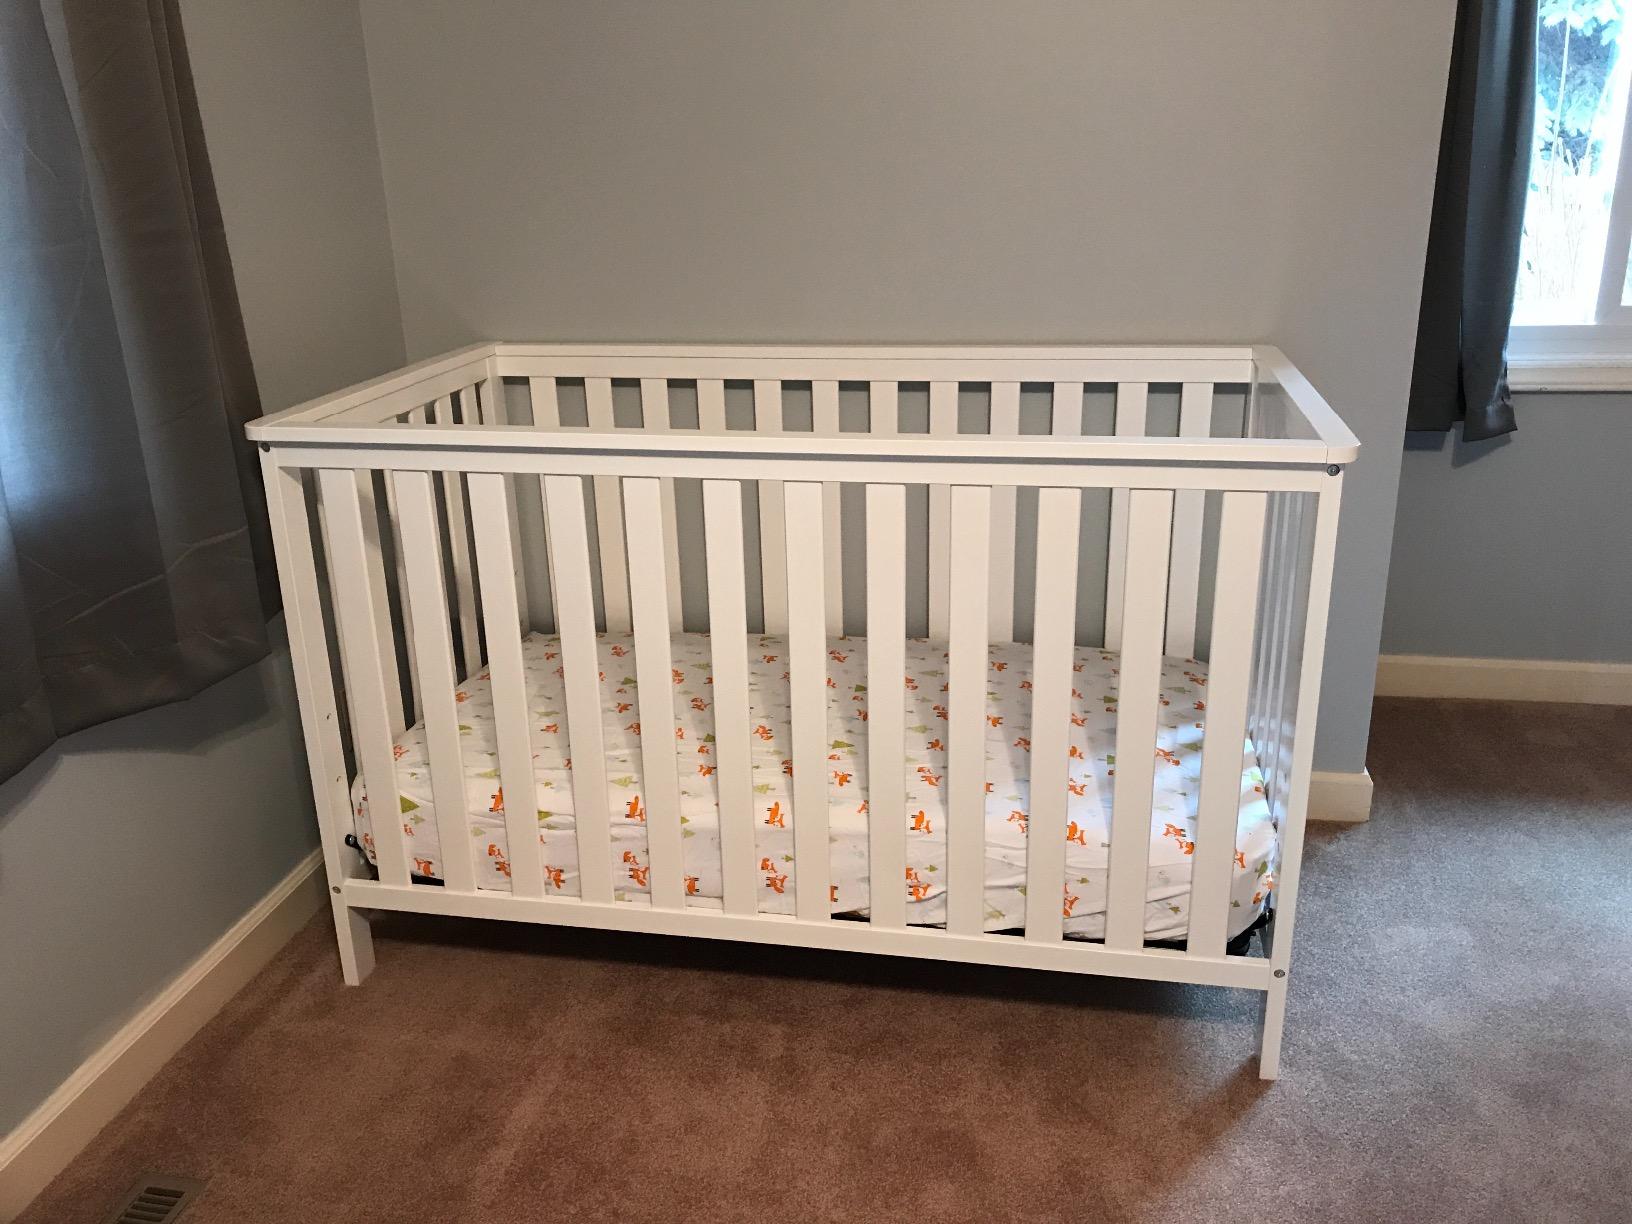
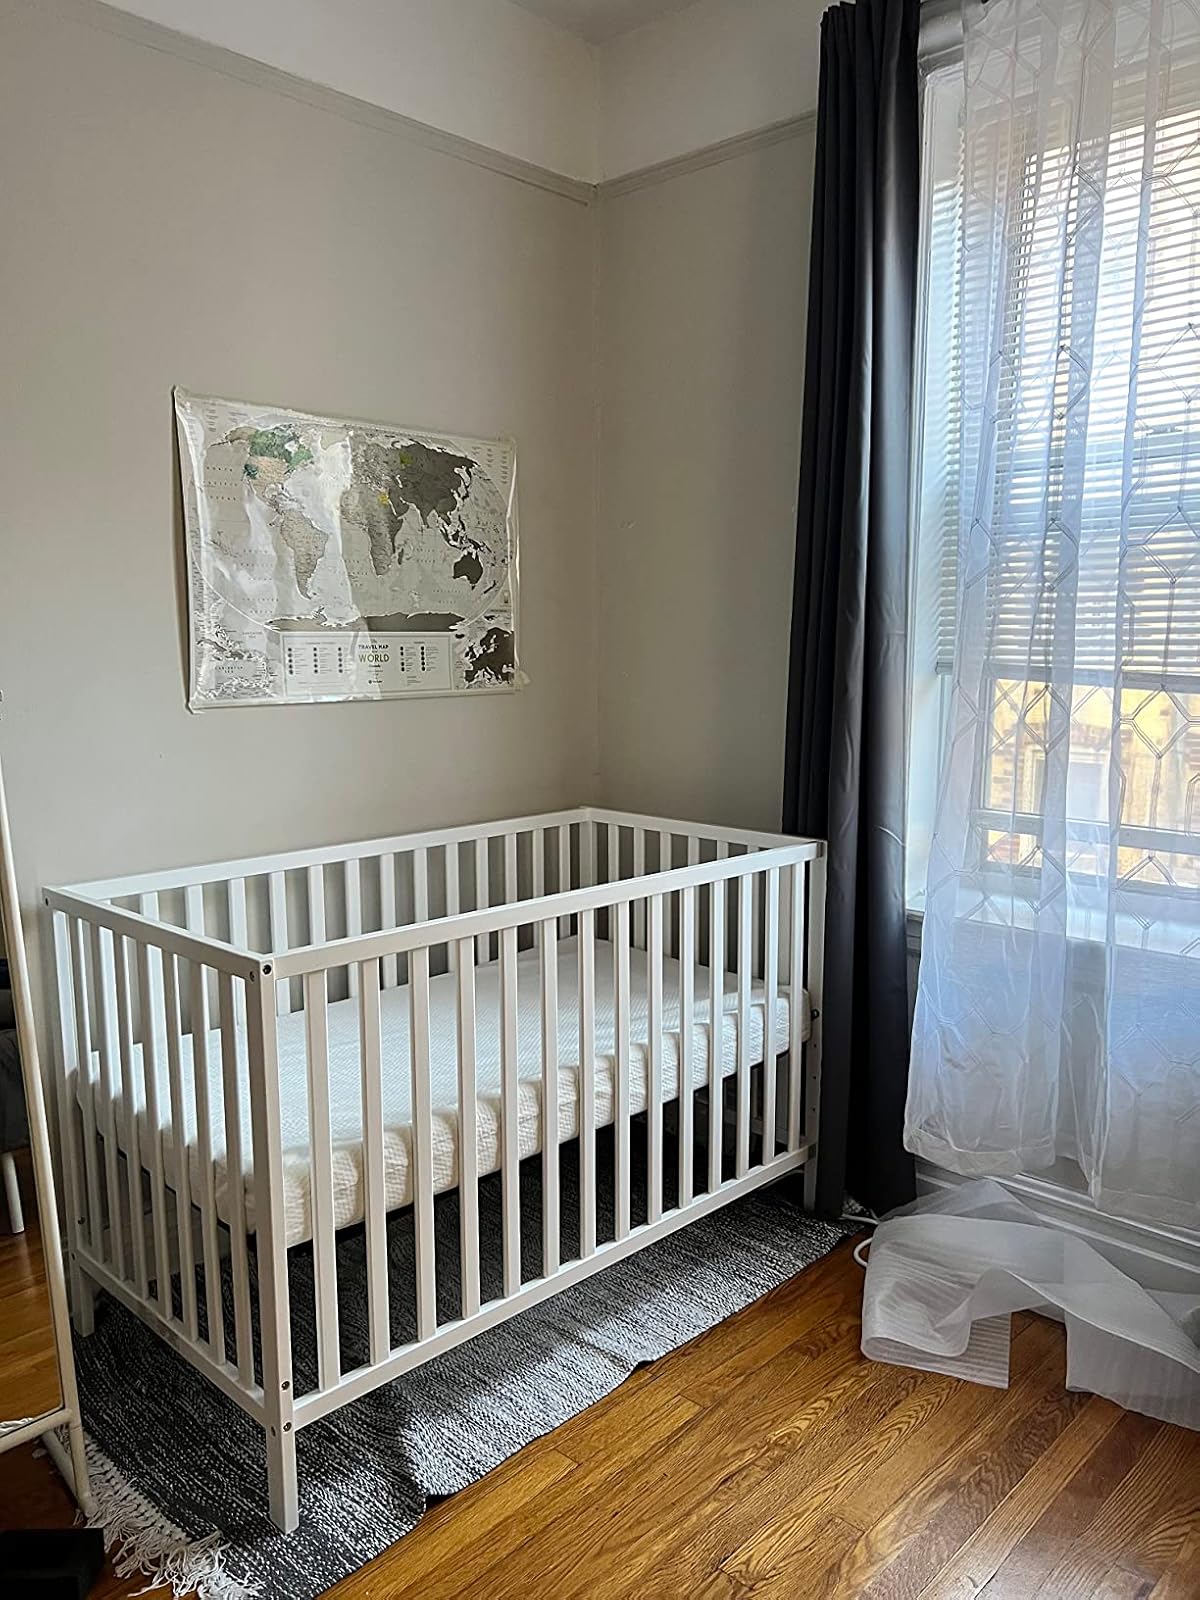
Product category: products_crib
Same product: no